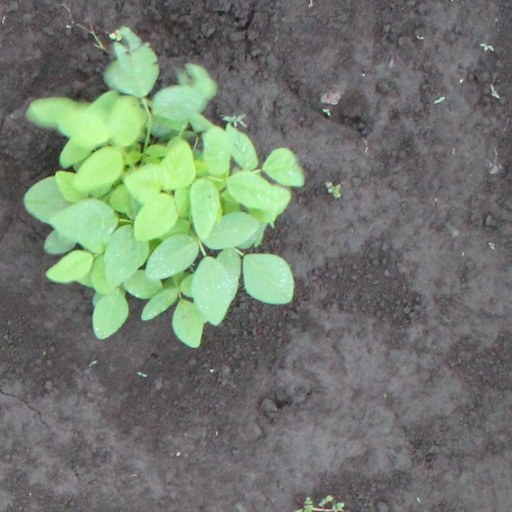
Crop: soybean